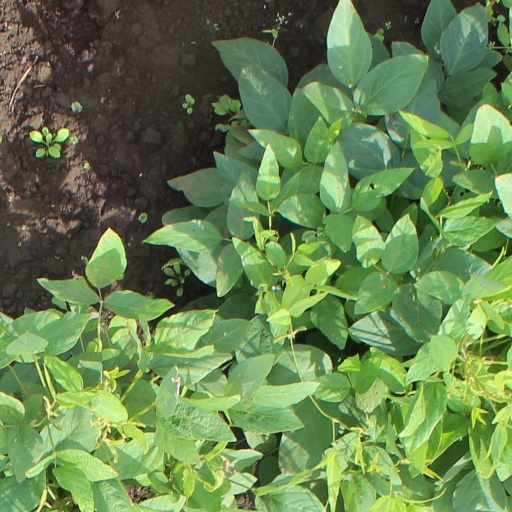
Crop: soybean